WorldNetDaily

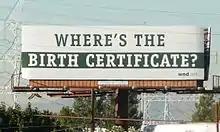
A 2010 billboard displayed in South Gate, California, questioning the validity of Barack Obama's birth certificate and by extension his citizenship and eligibility to serve as President of the U.S. The billboard was part of an advertising campaign by WorldNetDaily, whose URL appears on the billboard's bottom right corner.

WND has published hundreds of articles promoting "birther" conspiracy theories about President Barack Obama's U.S. citizenship, for which it has gained notoriety. It has falsely claimed that Obama is not a natural-born U.S. citizen and thus is not eligible to serve as president. After the 2008 presidential campaign, WND began an online petition to have Obama's Hawaiian birth certificate released to the public and Farah offered a $15,000 award for its release. The website also unsuccessfully urged Supreme Court justices to hear several lawsuits aiming to release Obama's birth certificate. The White House released copies of the president's original long-form birth certificate on April 27, 2011. After the long-form birth certificate was released, Farah refused to pay the promised award and WND continued to promote its conspiracy theory, publishing an article questioning the certificate's authenticity.